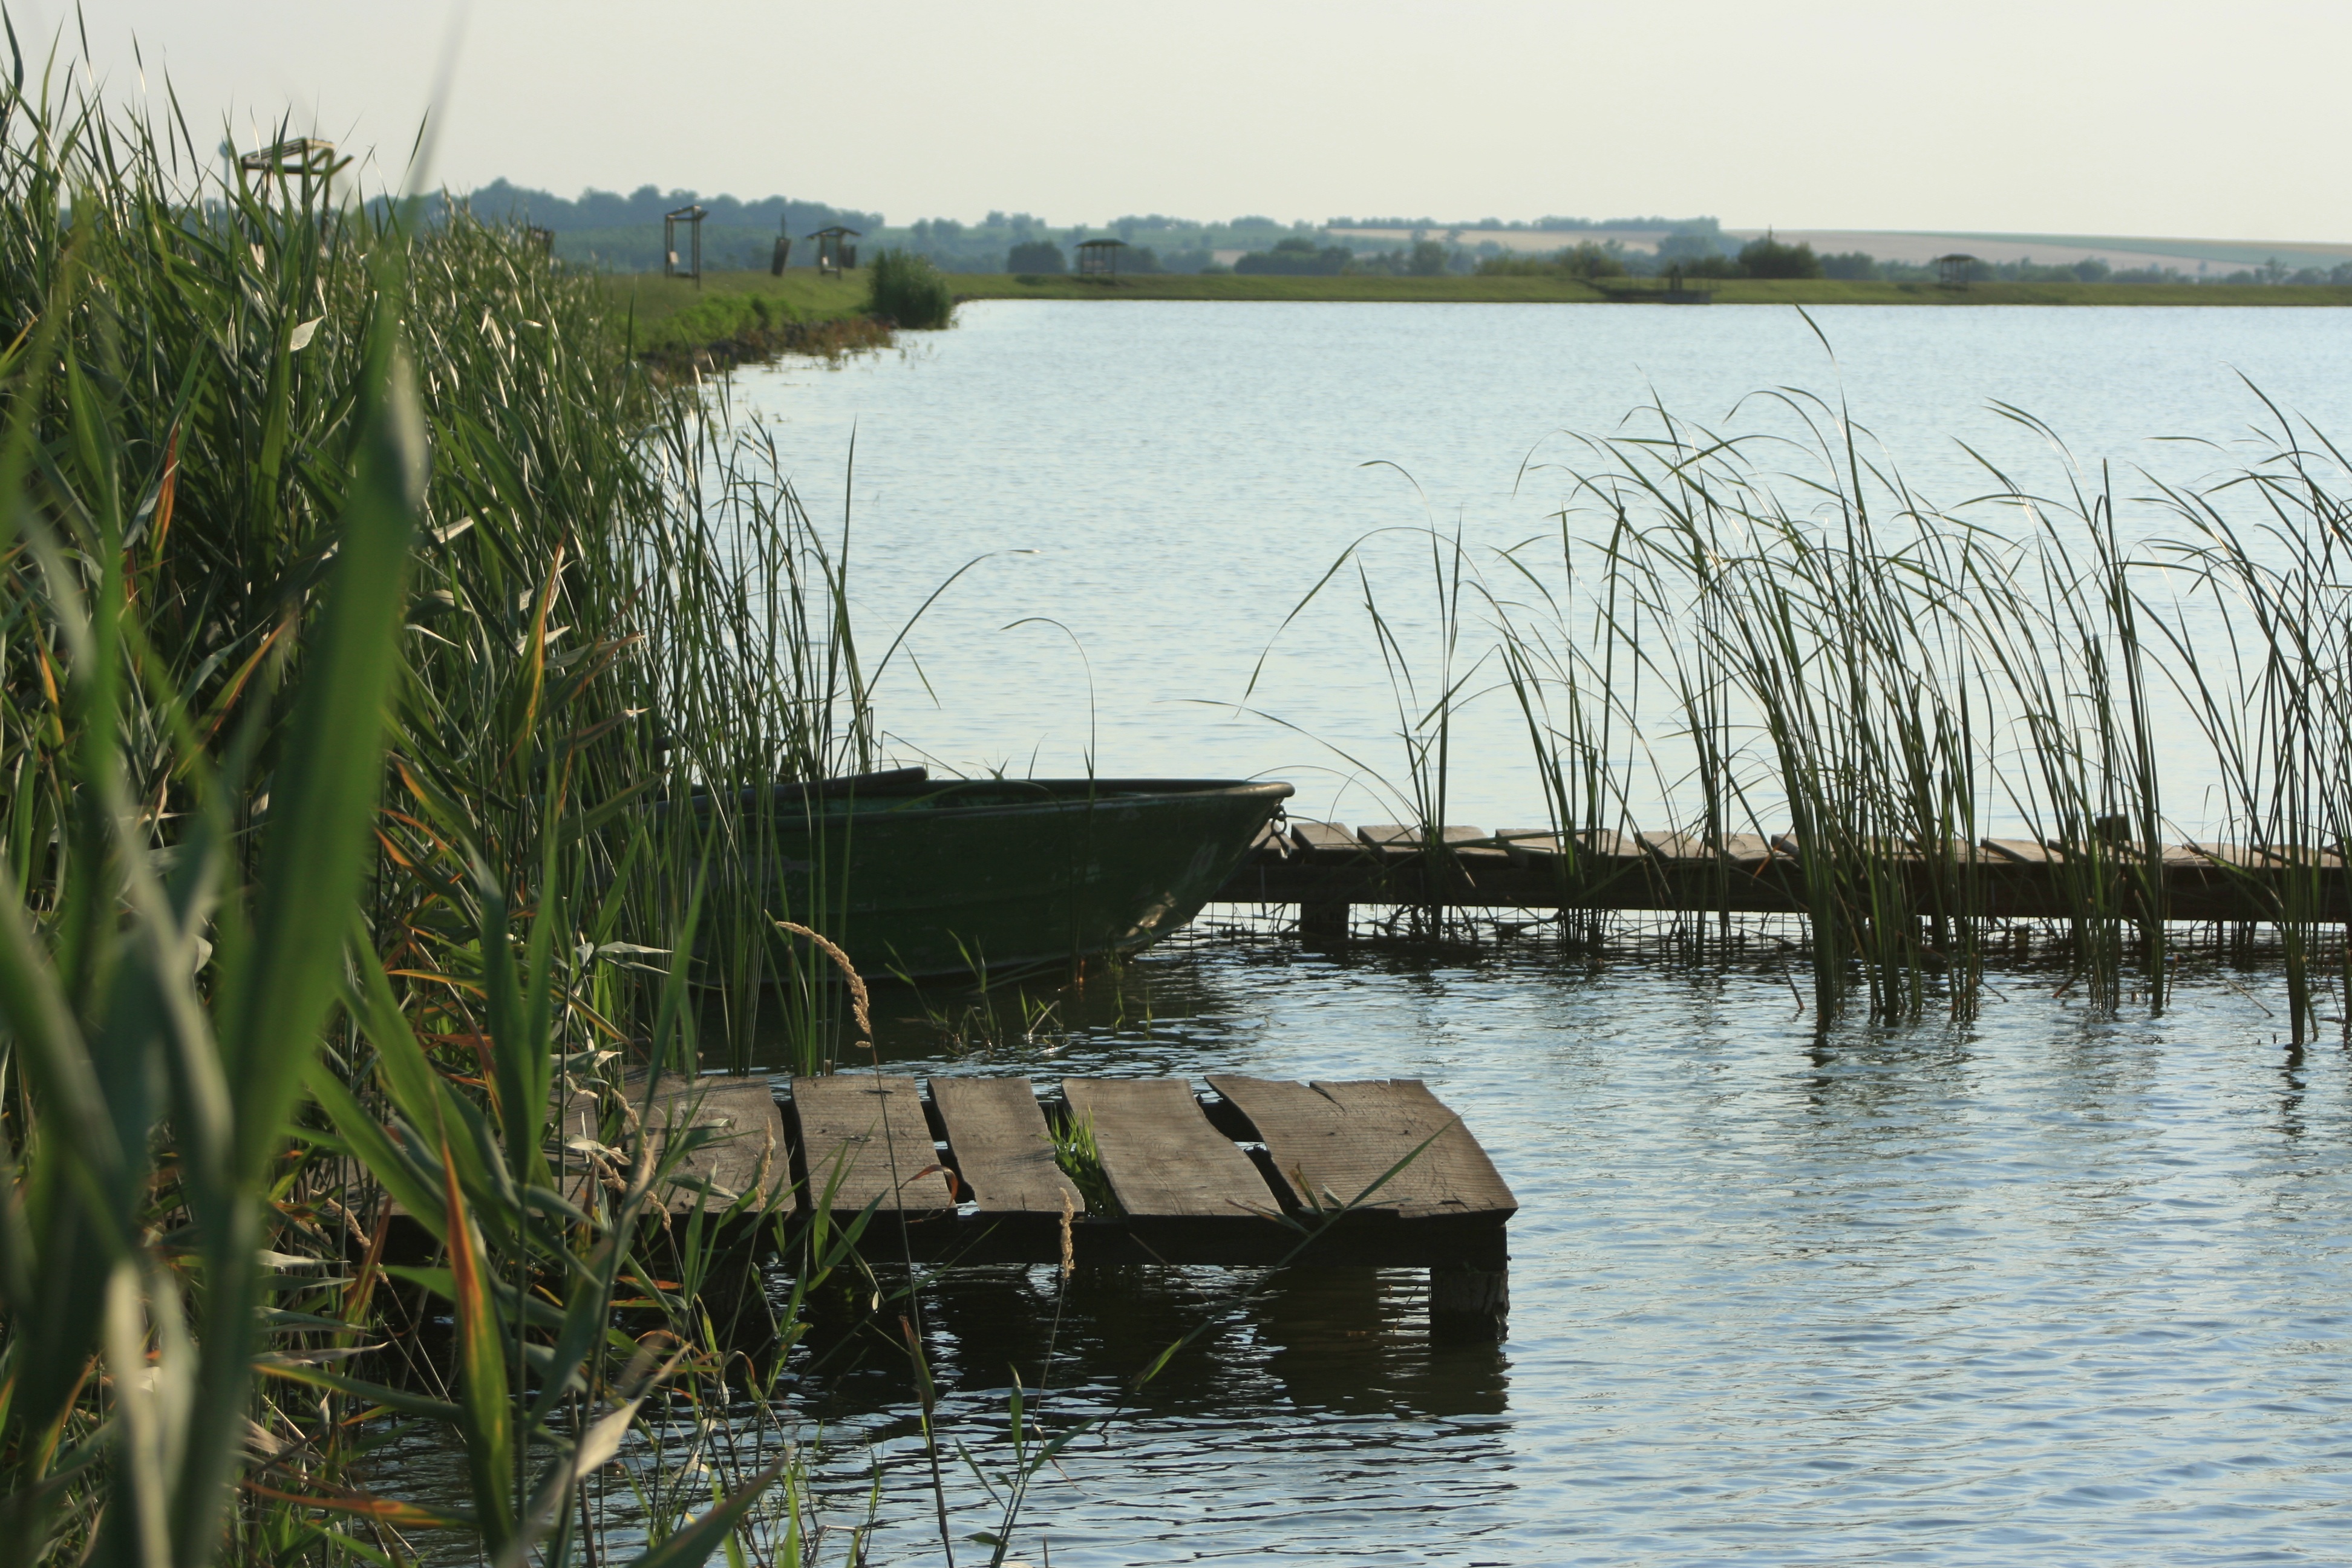
landscape, sea, water, marsh, dock, boat, shore, lake, river, reflection, vehicle, bay, reservoir, waterfront, waterway, lakeside, boating, wetland, watercraft rowing